O. Kay Henderson

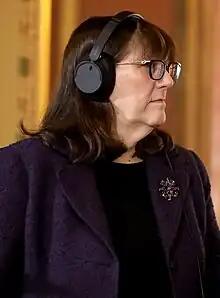
Henderson in 2024

O. Kay Henderson (born November 3, 1964) is an American political news director and reporter. She has worked with Radio Iowa since 1987 and has won the 2002 Jack Shelley Award. She became the first female host of "Iowa Press" on September 17, 2021.